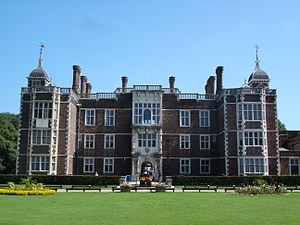
Charlton House est un bâtiment jacobin situé à Charlton, dans le Royal Borough of Greenwich, au sud-est de Londres. À l'origine, c'était une résidence pour un noble associé à la famille royale Stuart. Plus tard, il a servi d'hôpital de guerre, puis de musée et de bibliothèque, et est maintenant un centre communautaire.